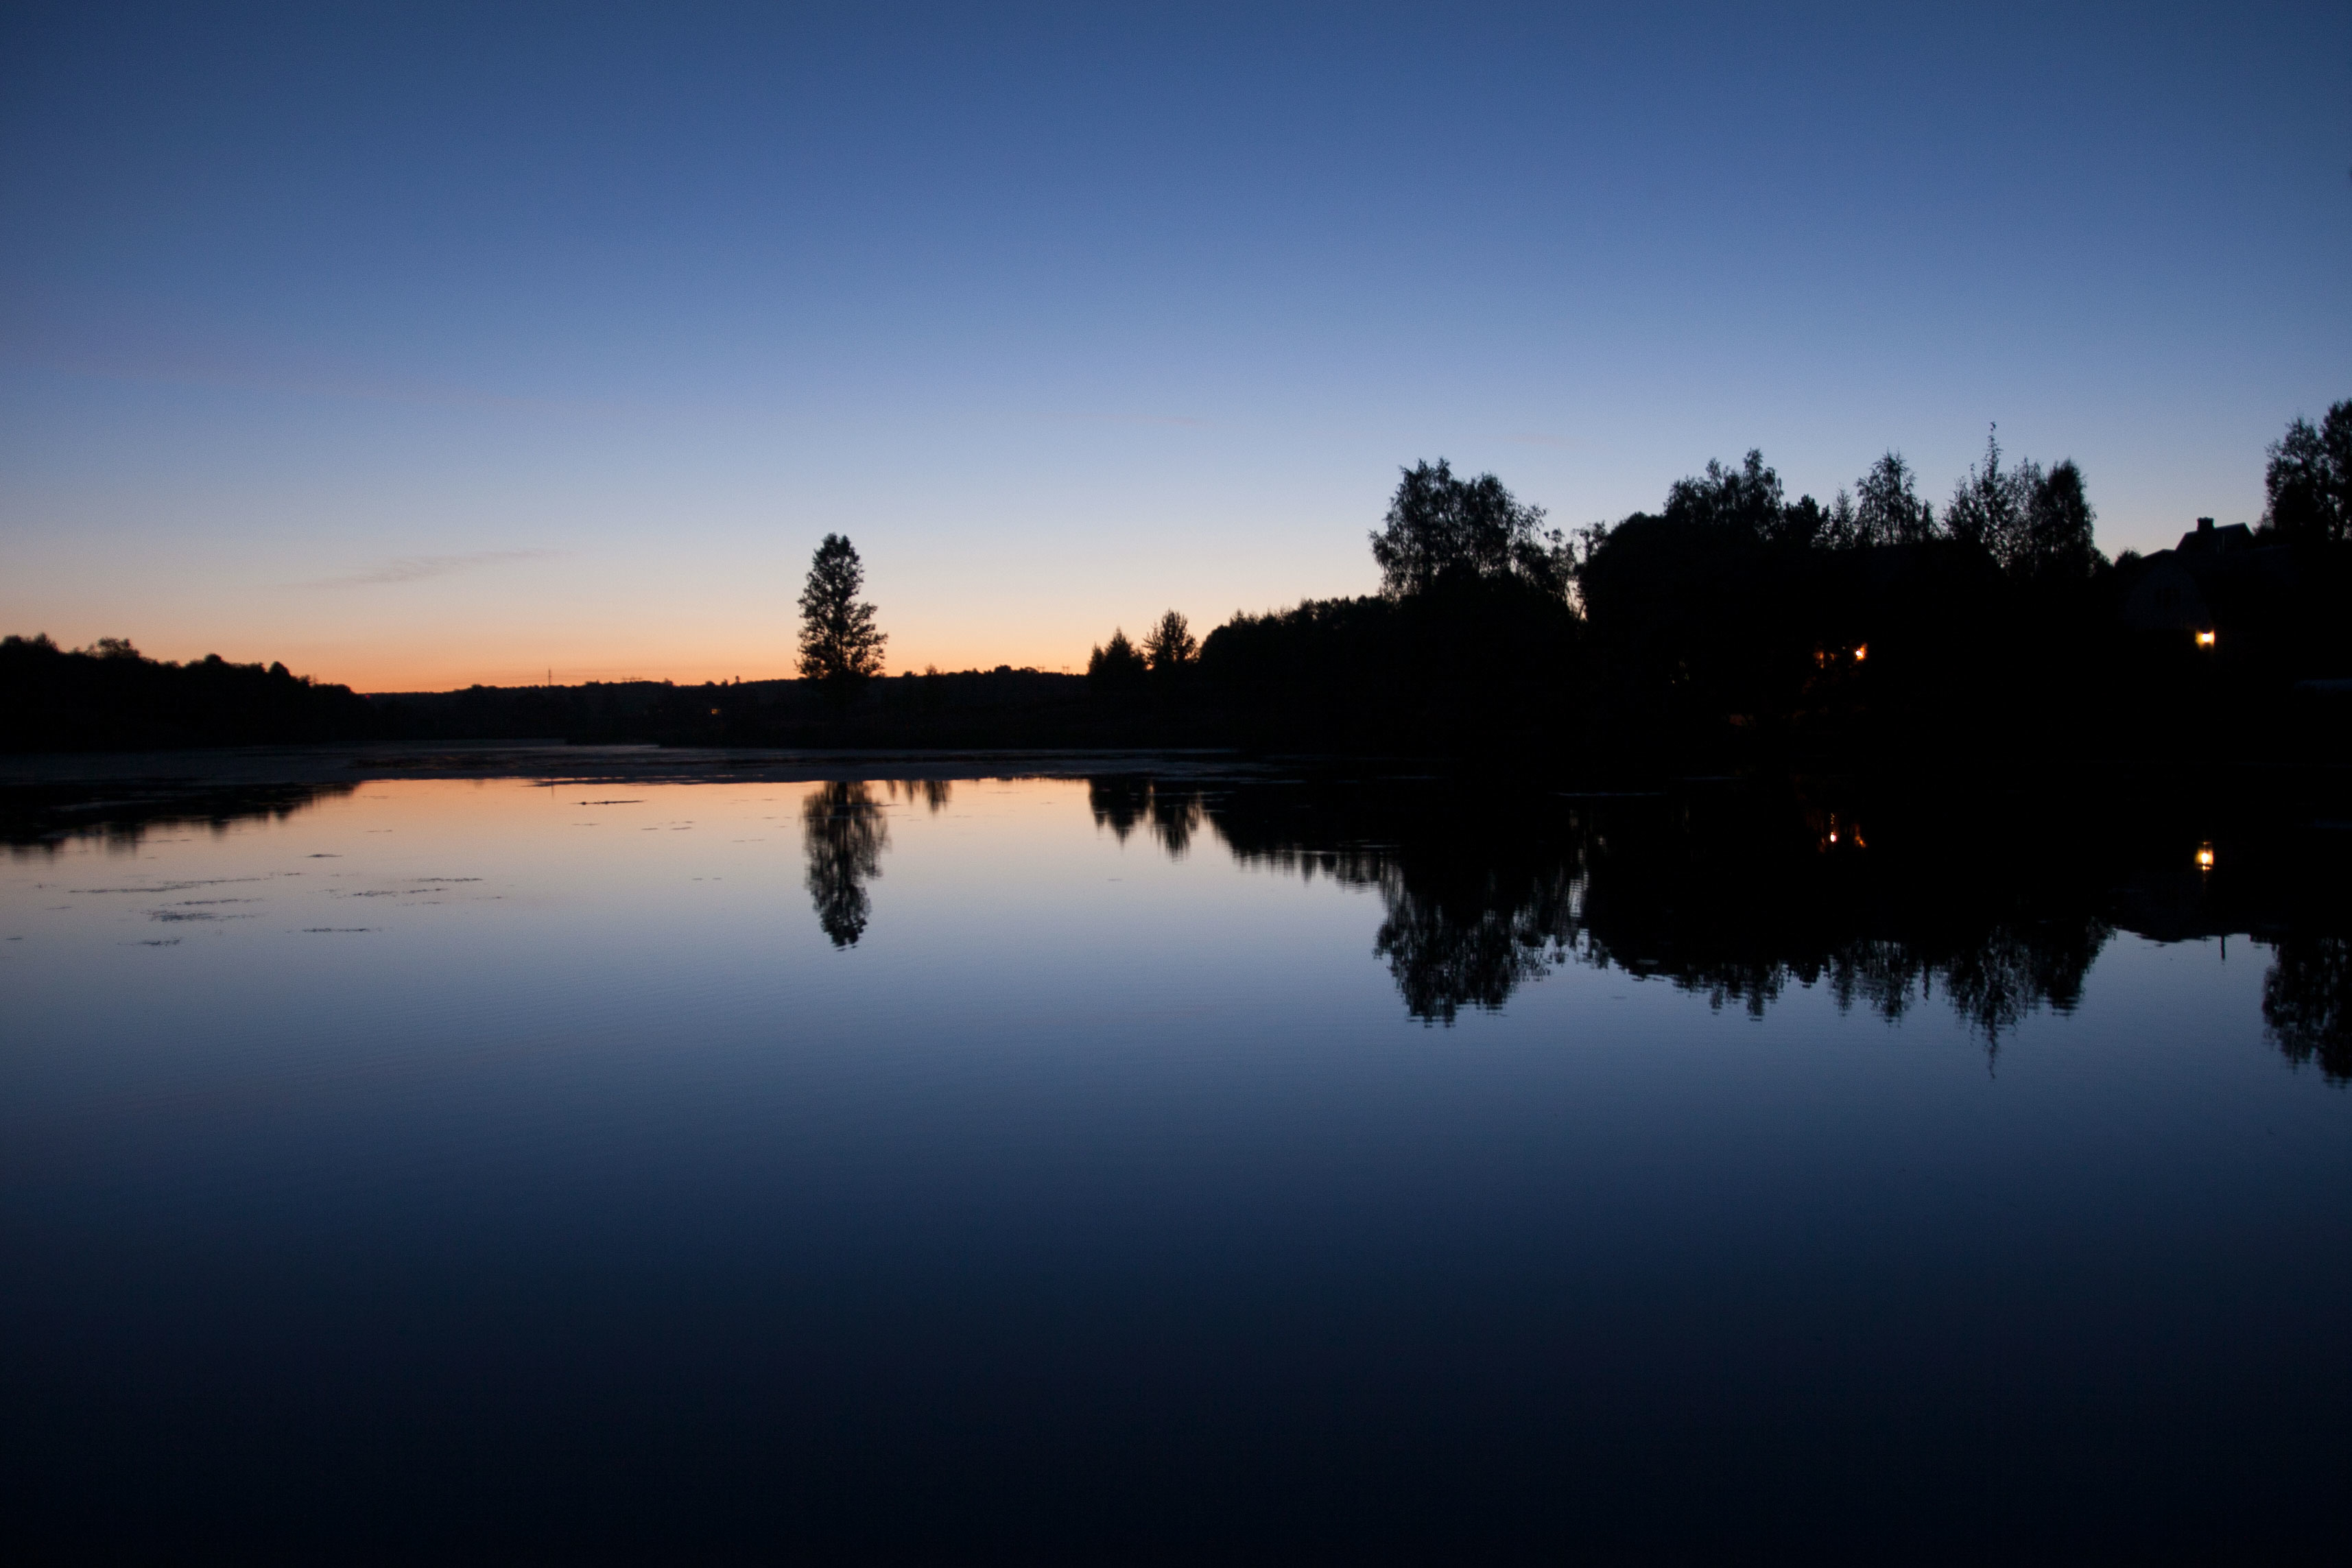
tree, water, nature, horizon, cloud, sky, sunrise, sunset, sunlight, morning, lake, dawn, river, dusk, evening, reflection, atmospheric phenomenon, computer wallpaper